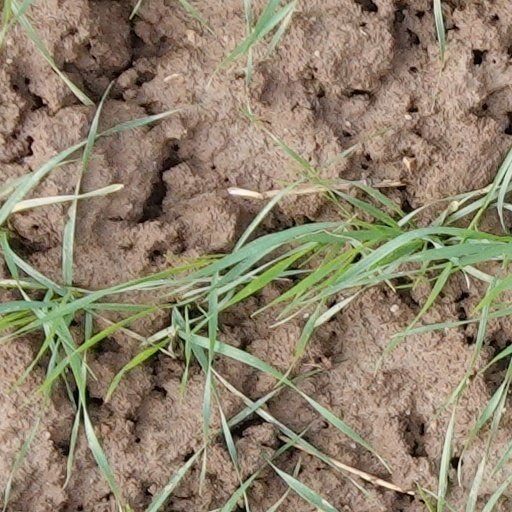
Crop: wheat